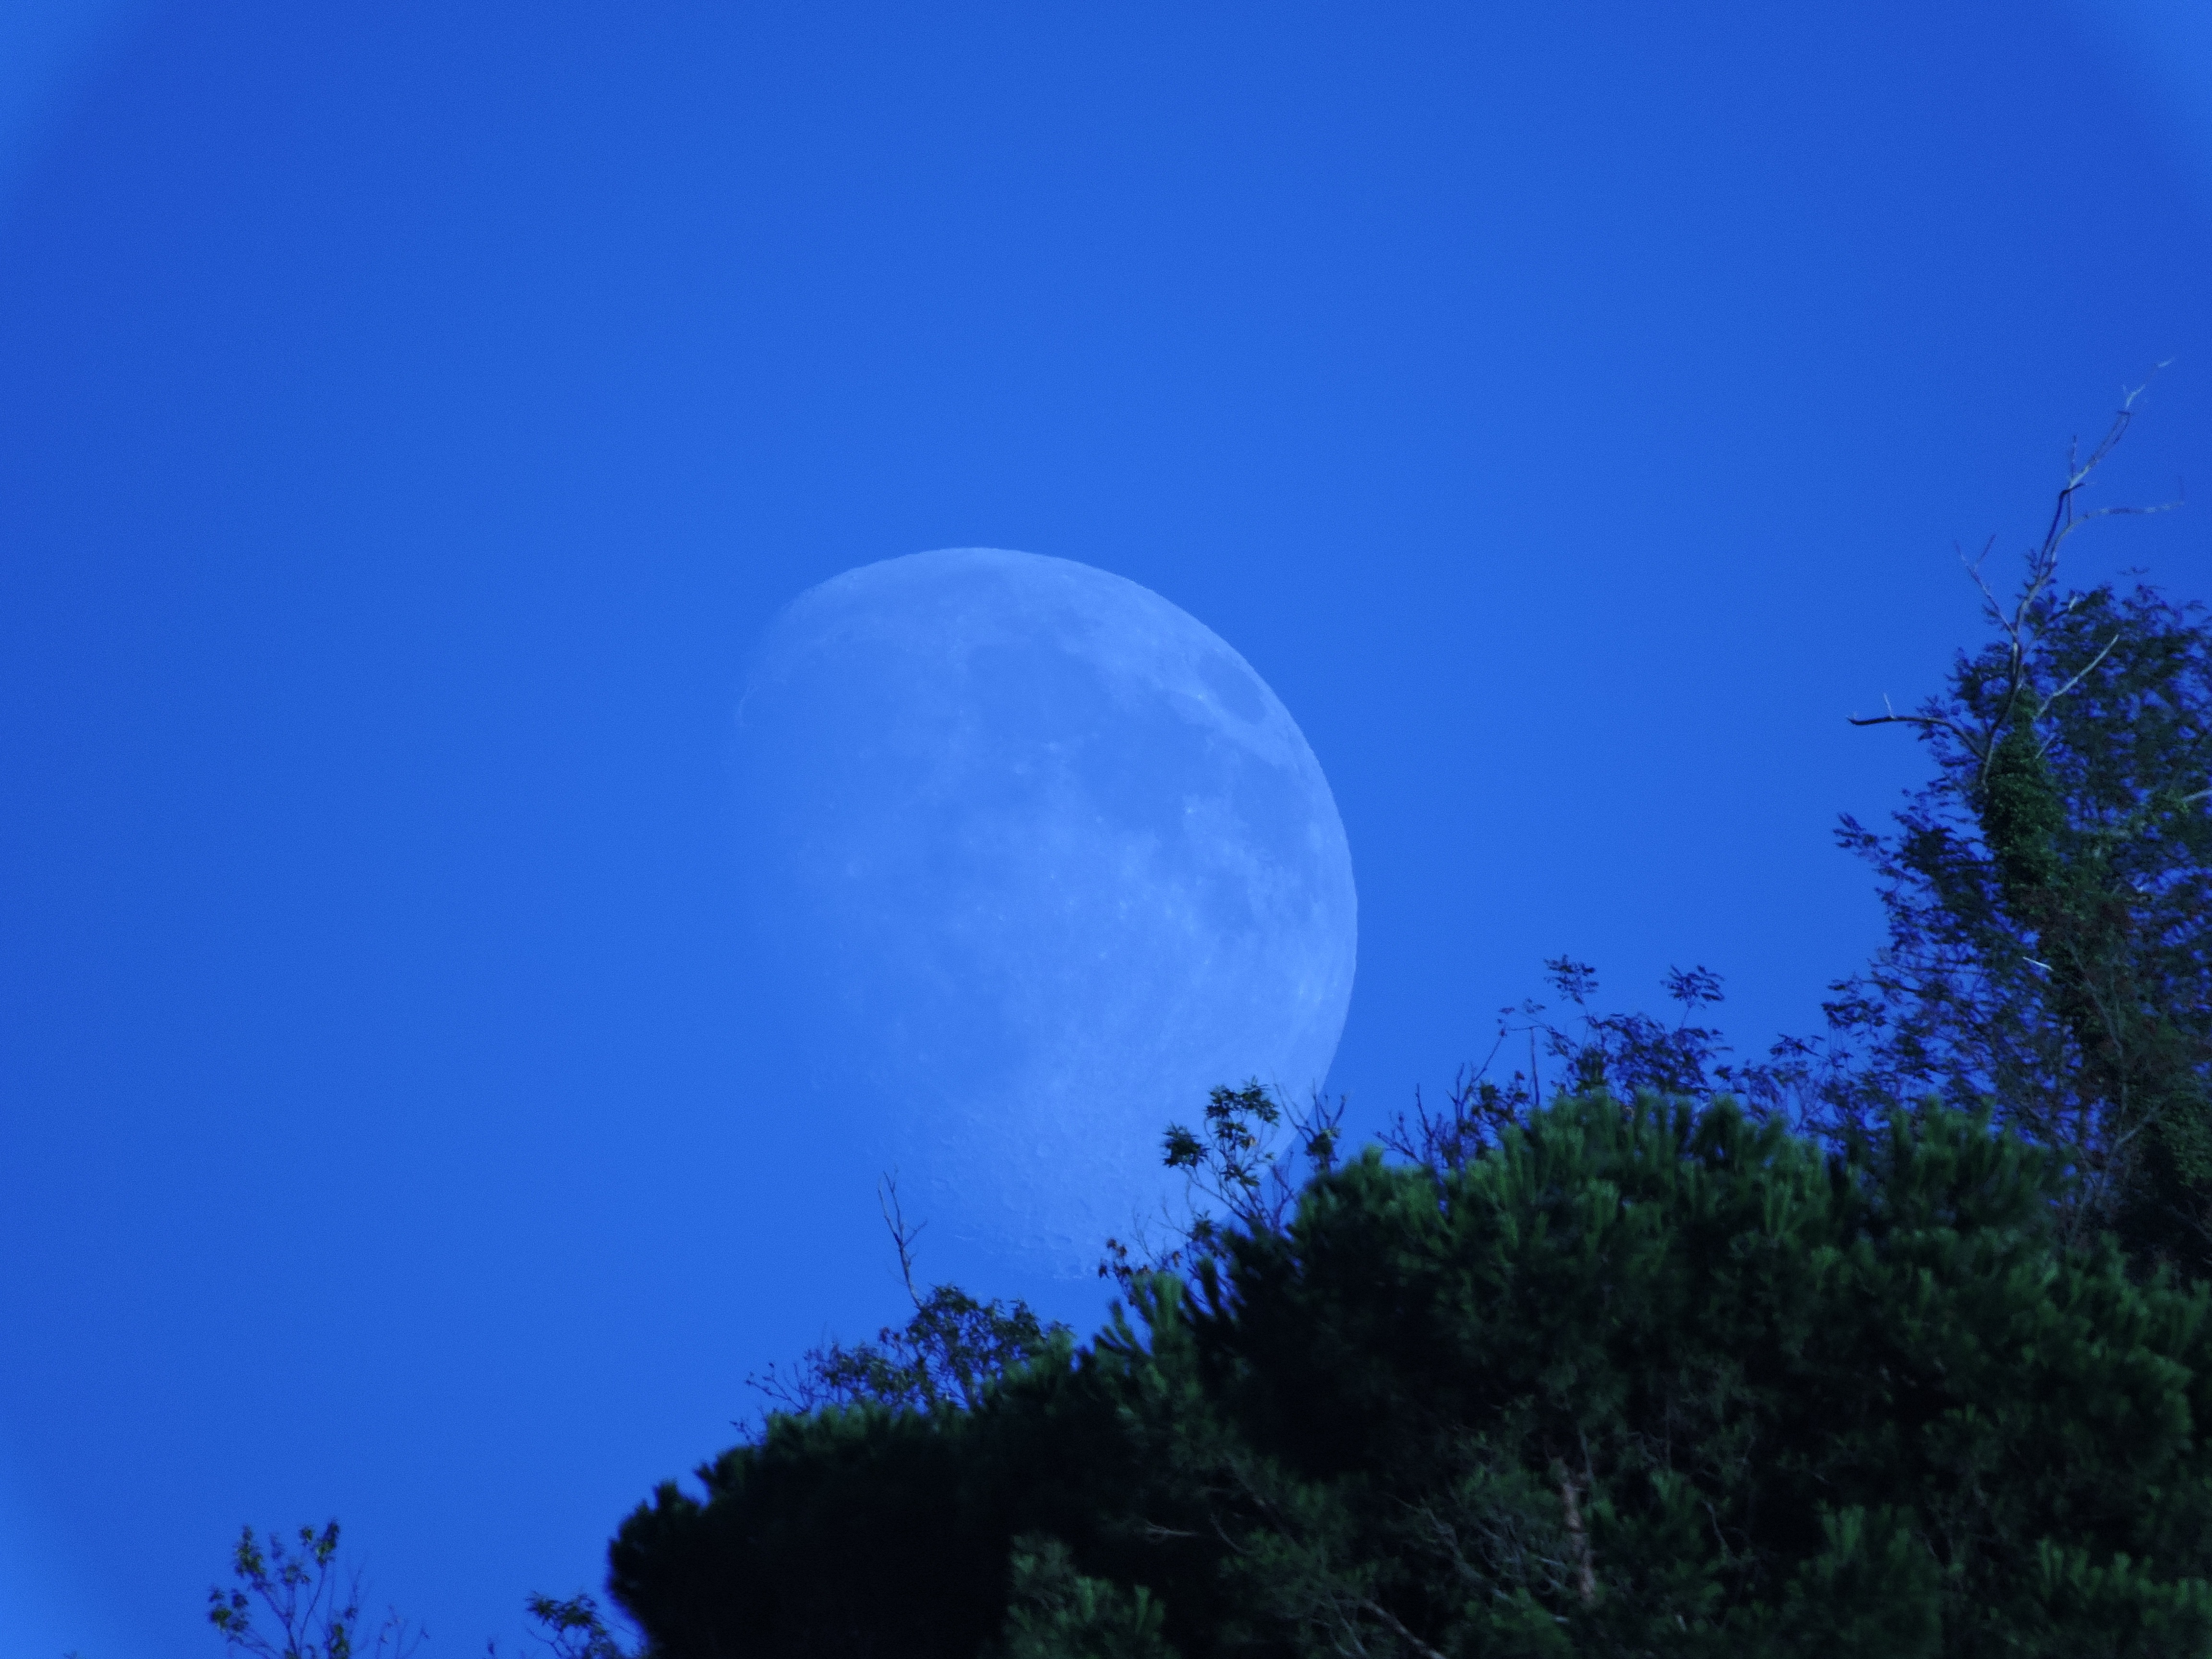
mountain, cloud, sky, atmosphere, green, moon, full moon, moonlight, trees, luna, astronomical object